Awful Auntie

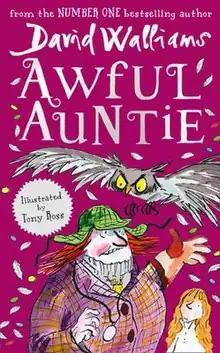
First edition

Awful Auntie is a children's book written by David Walliams and illustrated by Tony Ross. It is the seventh book by Walliams, a television comedian best known as an actor on the show Little Britain, and as a judge on "Britain's Got Talent".